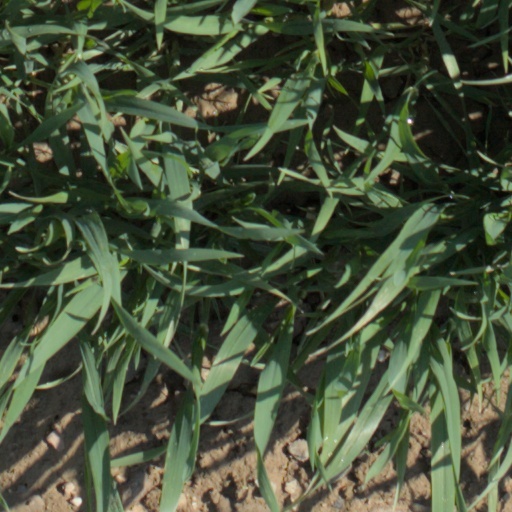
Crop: wheat